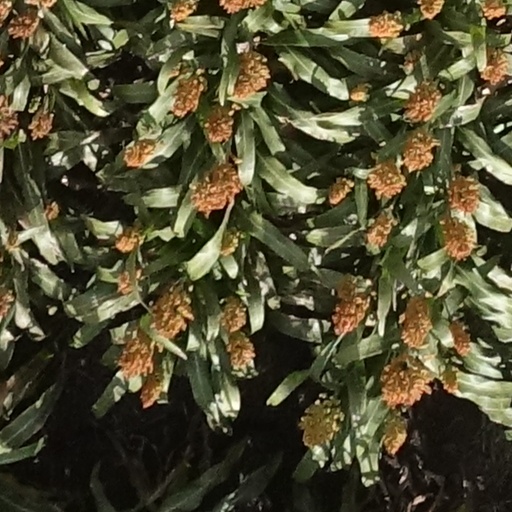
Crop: sorghum